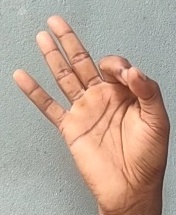
ASL sign: 9